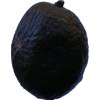
Label: black_avocado